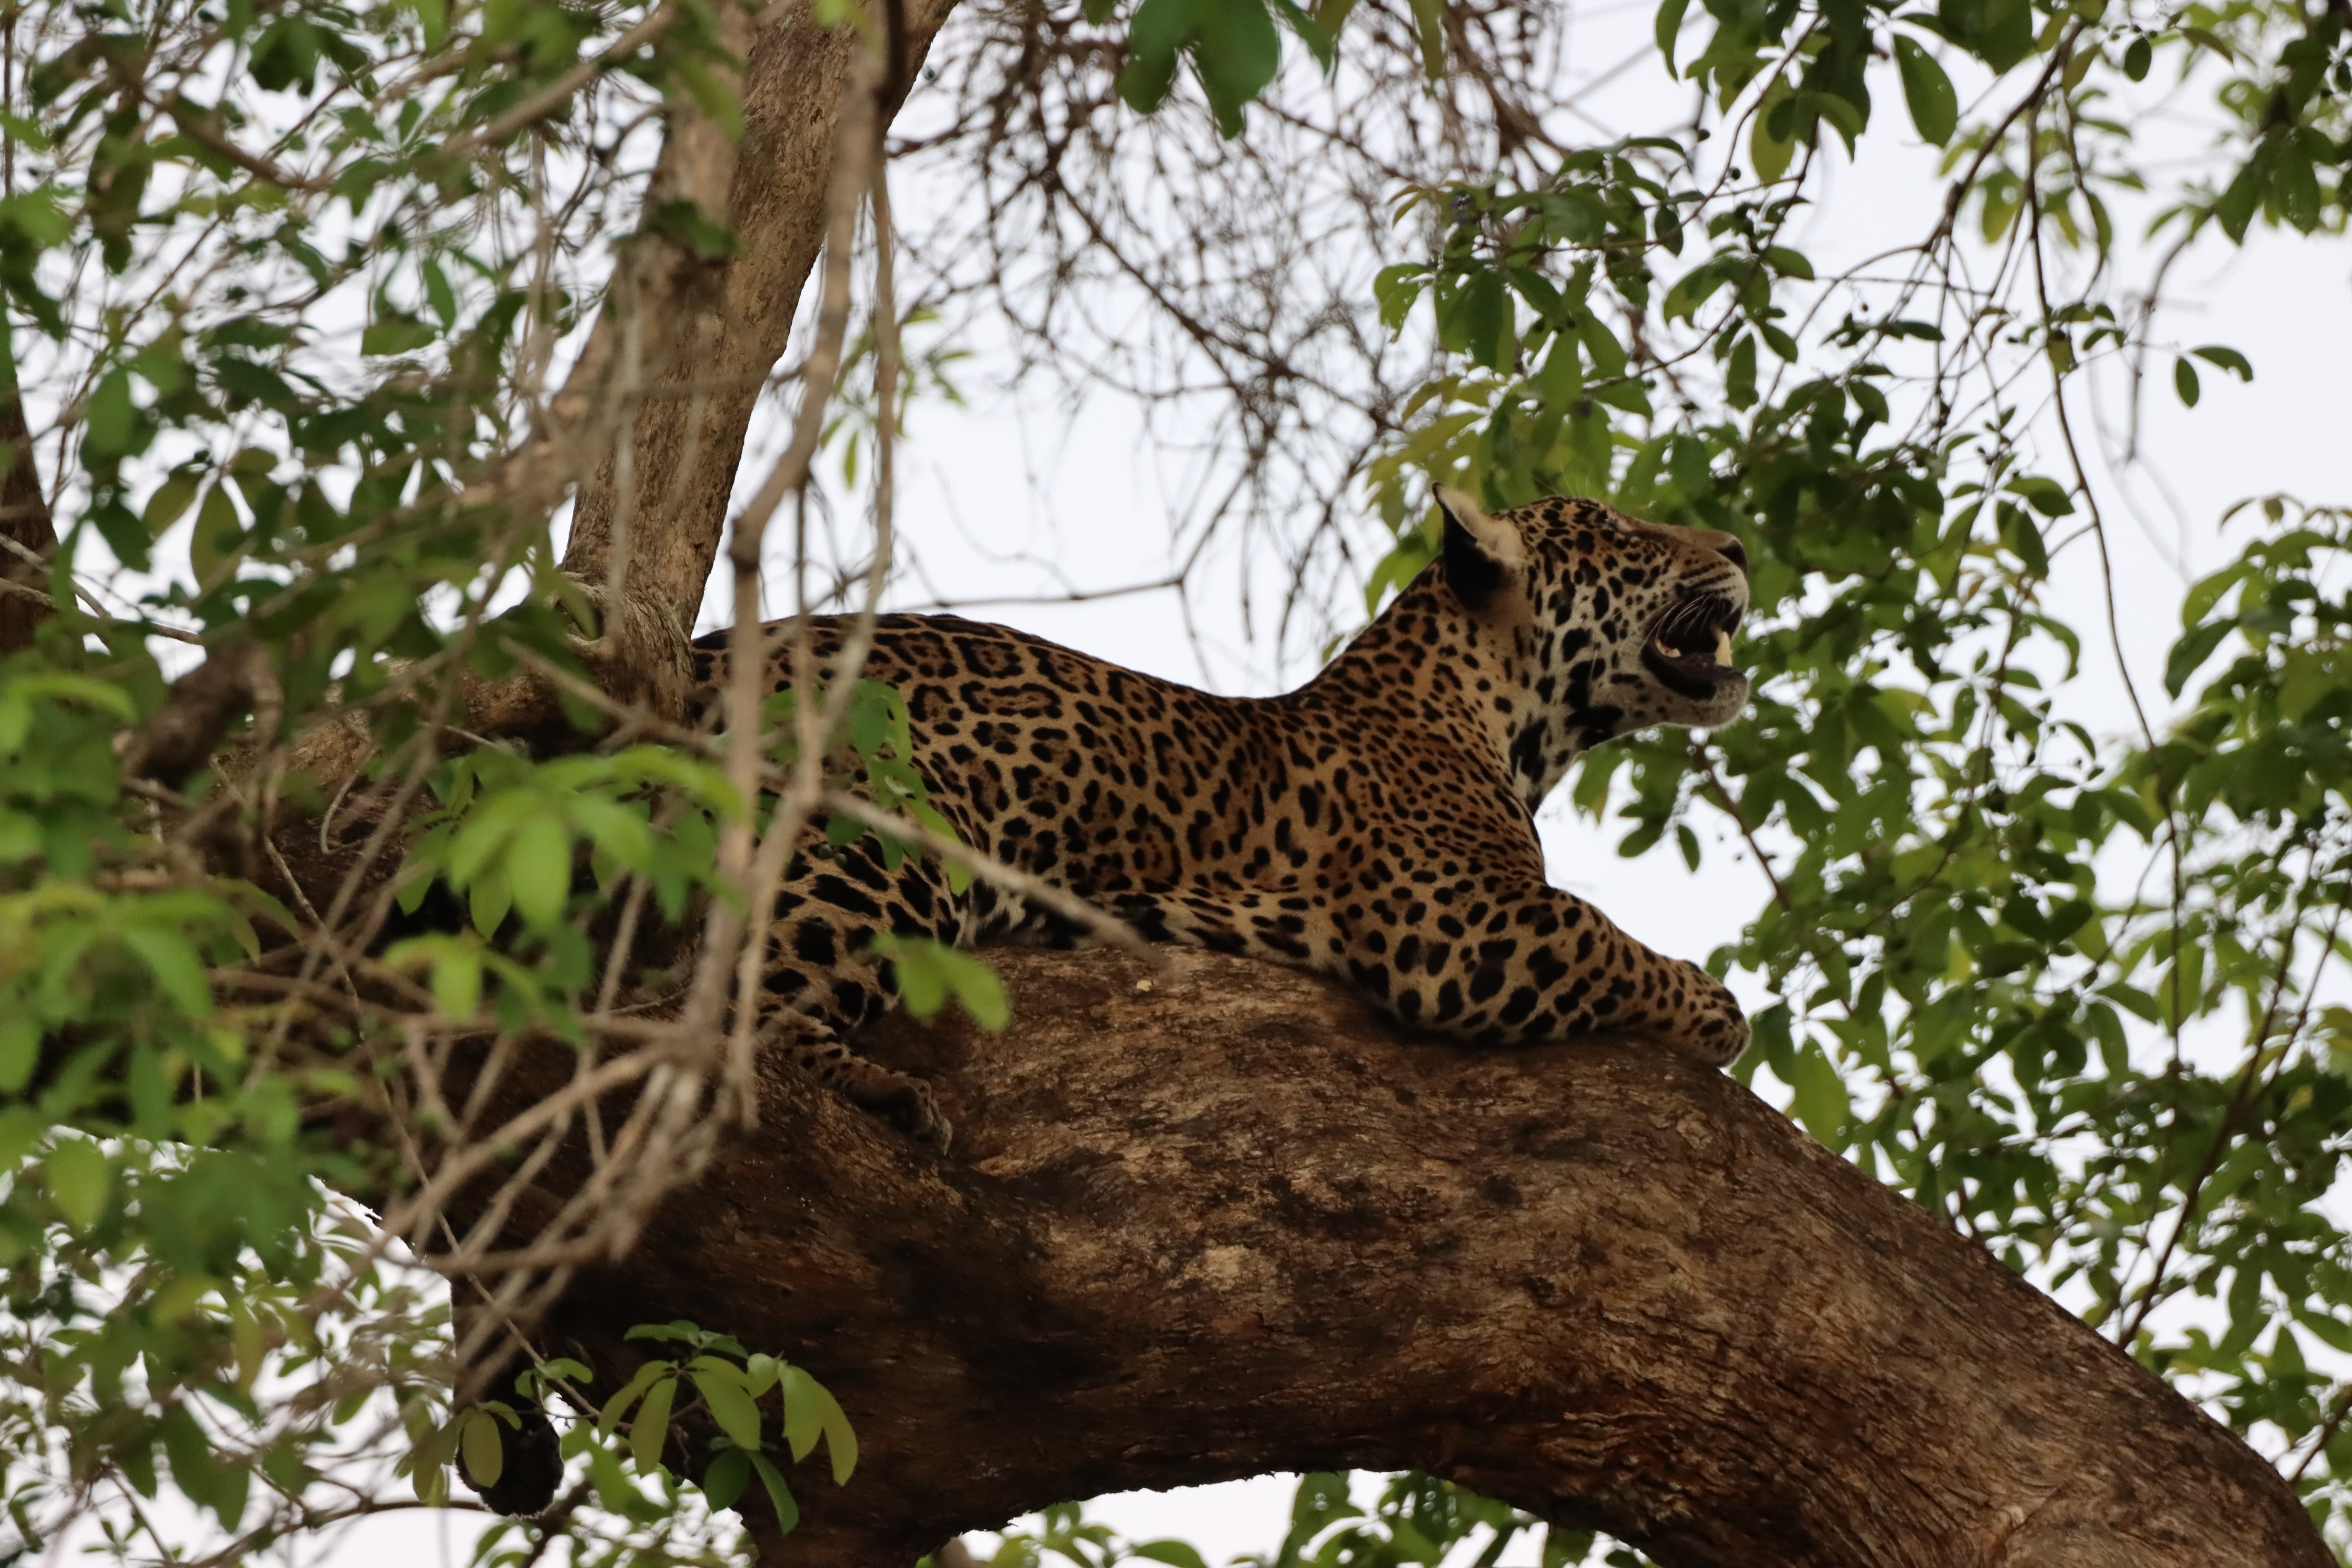
Jaguar: Abril